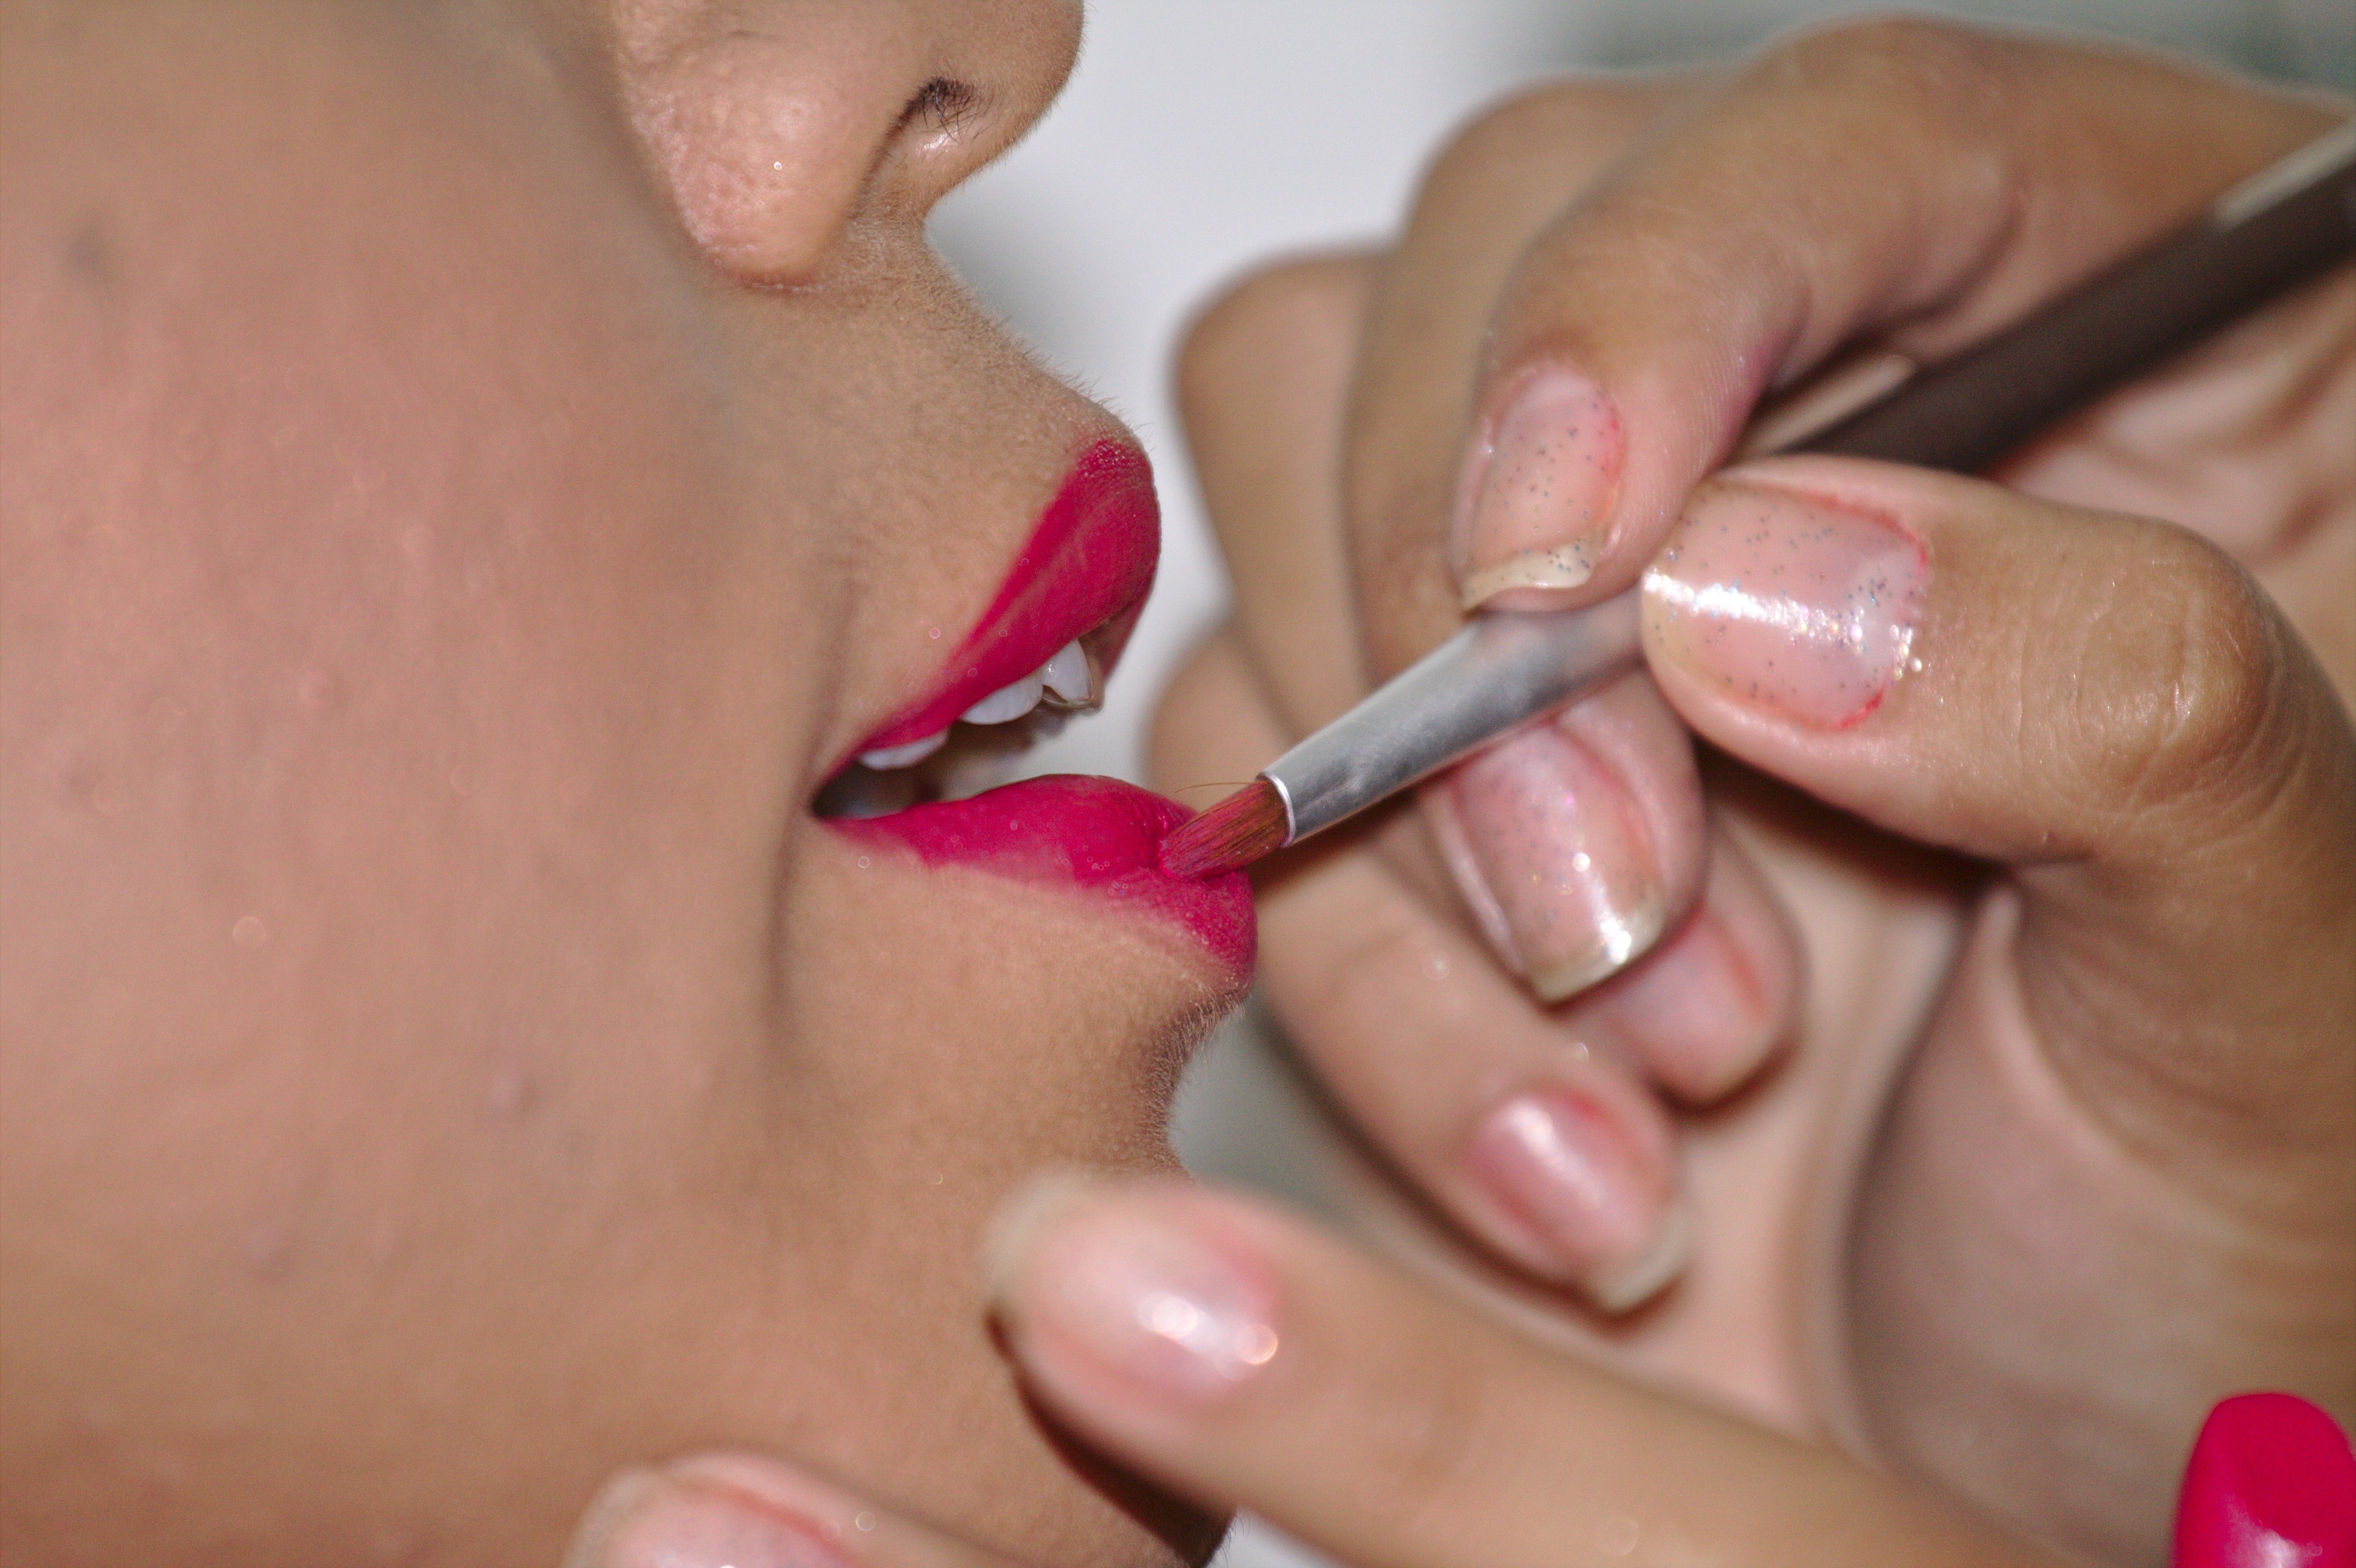
hand, woman, female, leg, finger, pink, nail, lip, makeup, eyebrow, mouth, manicure, face, nose, cheek, head, skin, beauty, emotion, lipstick, cosmetics, charm, woman applying make up